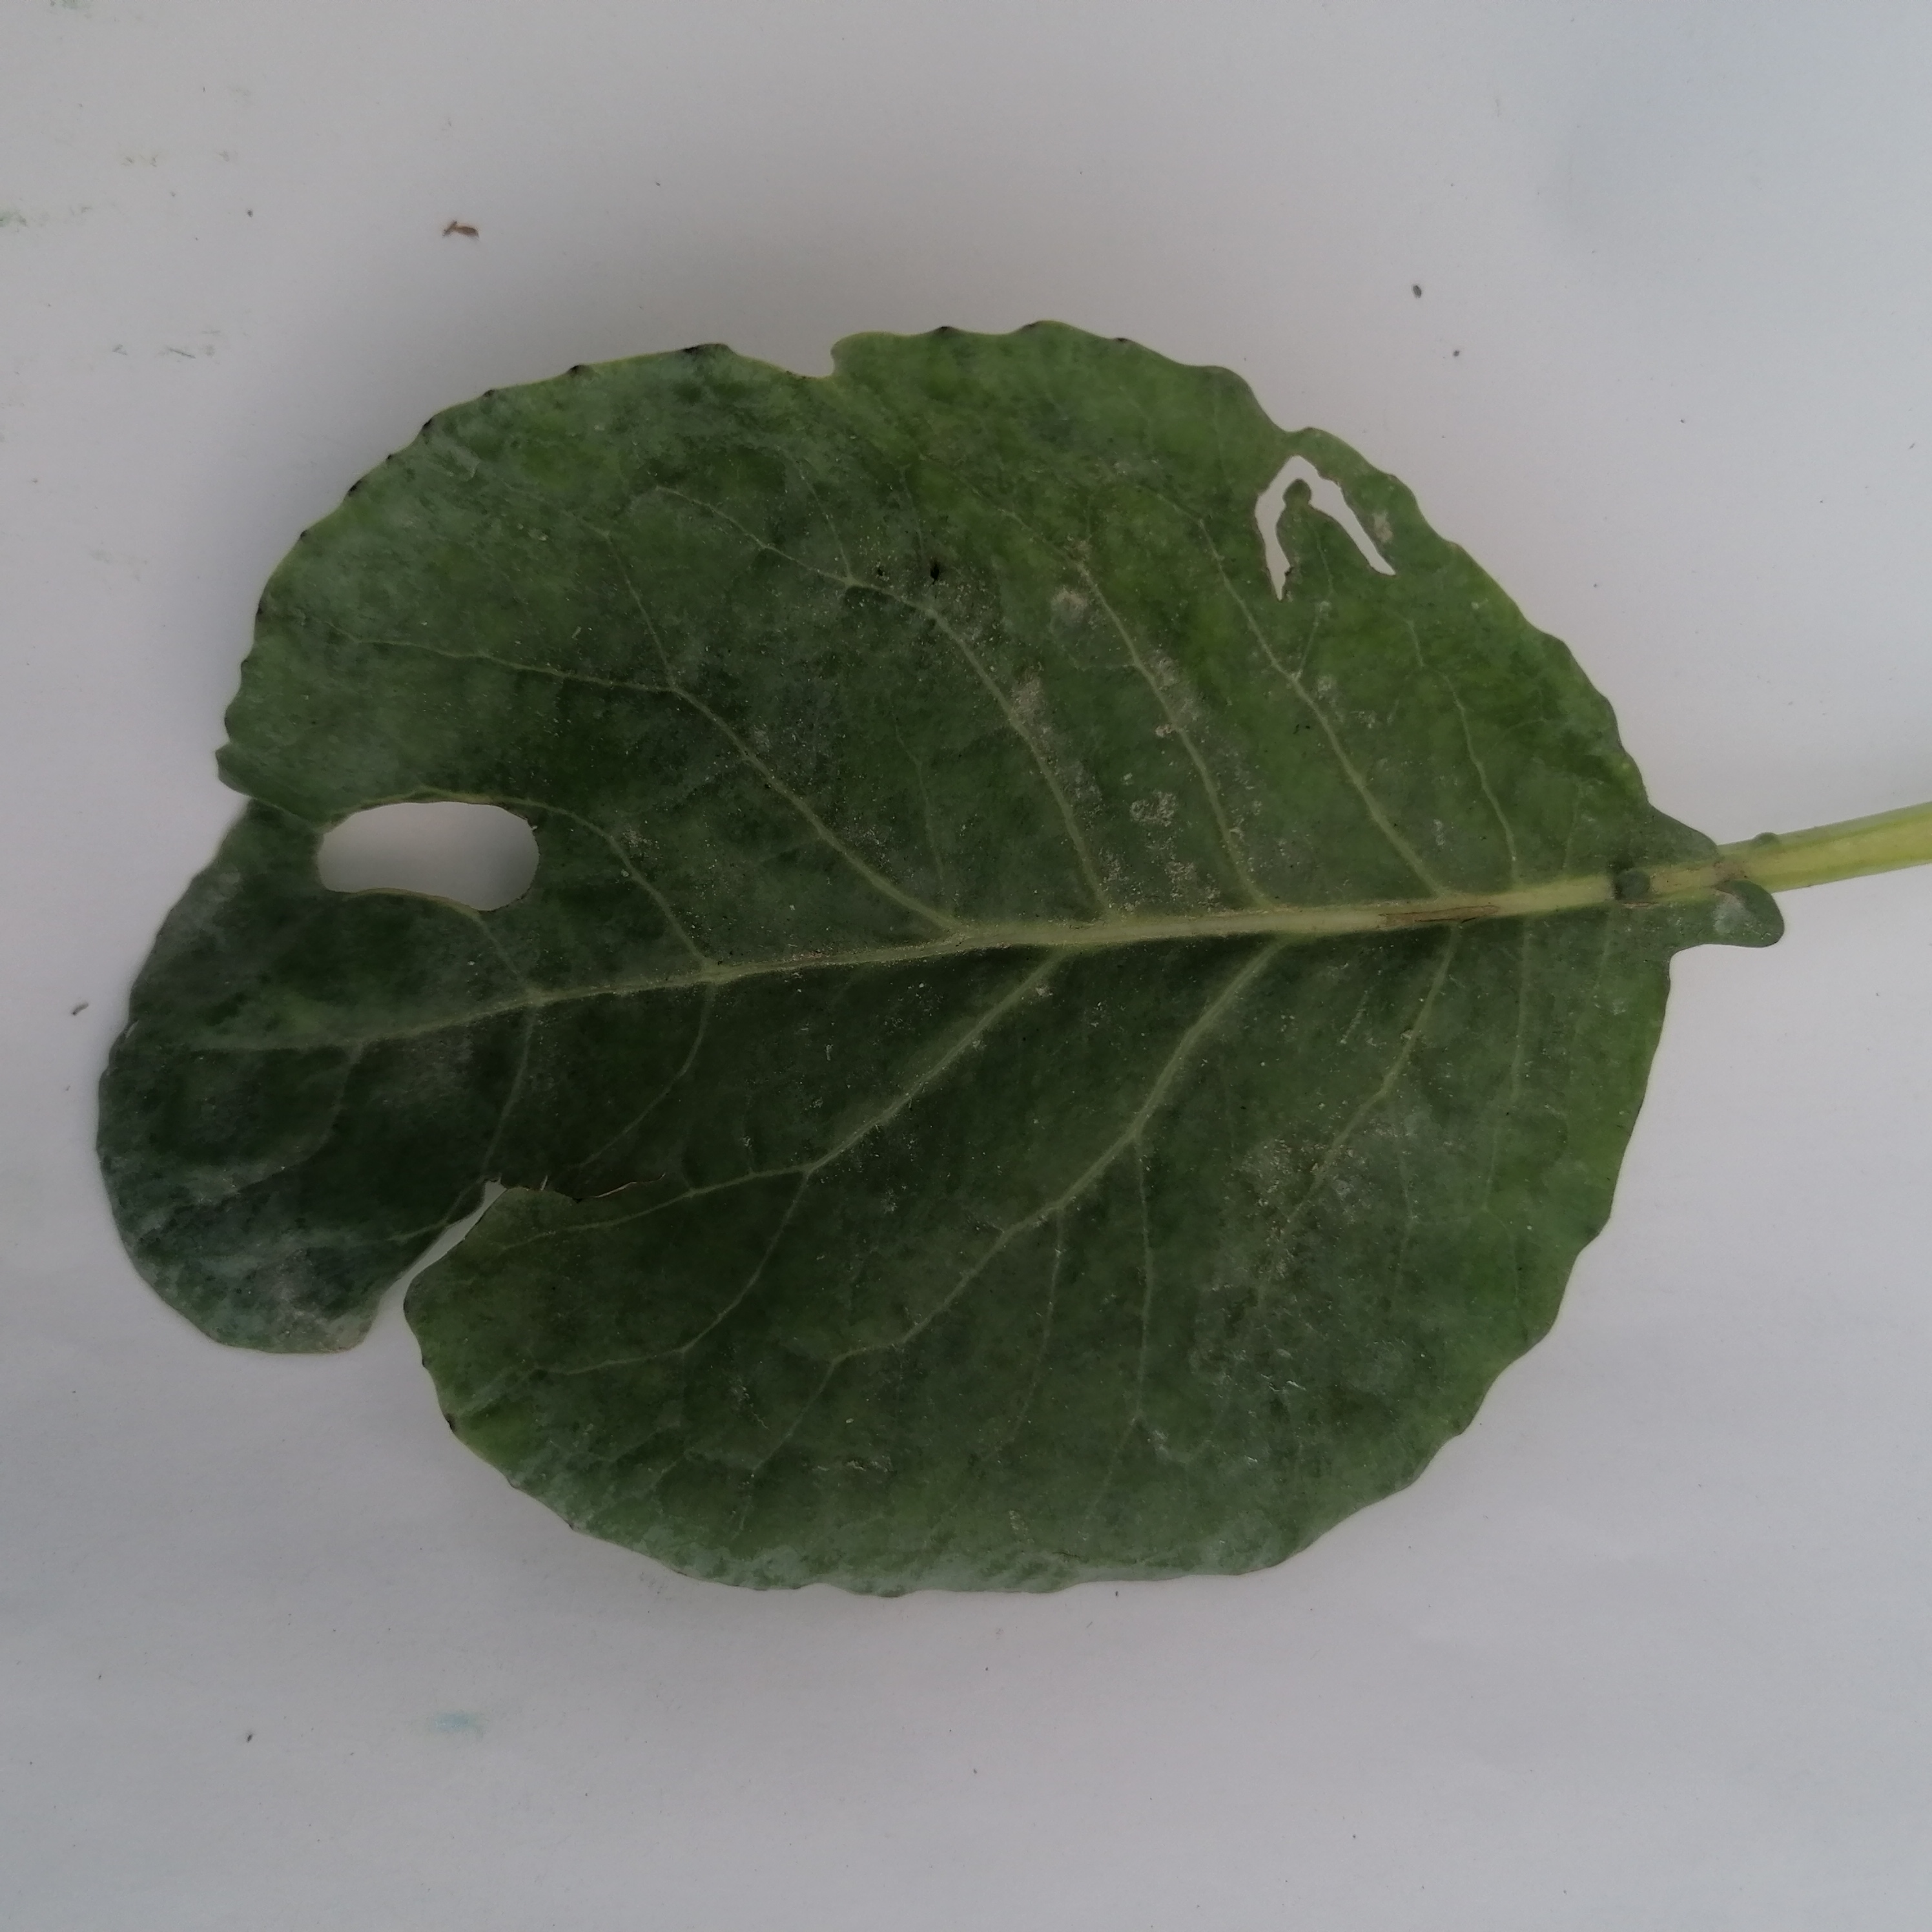
Label: Insect Hole